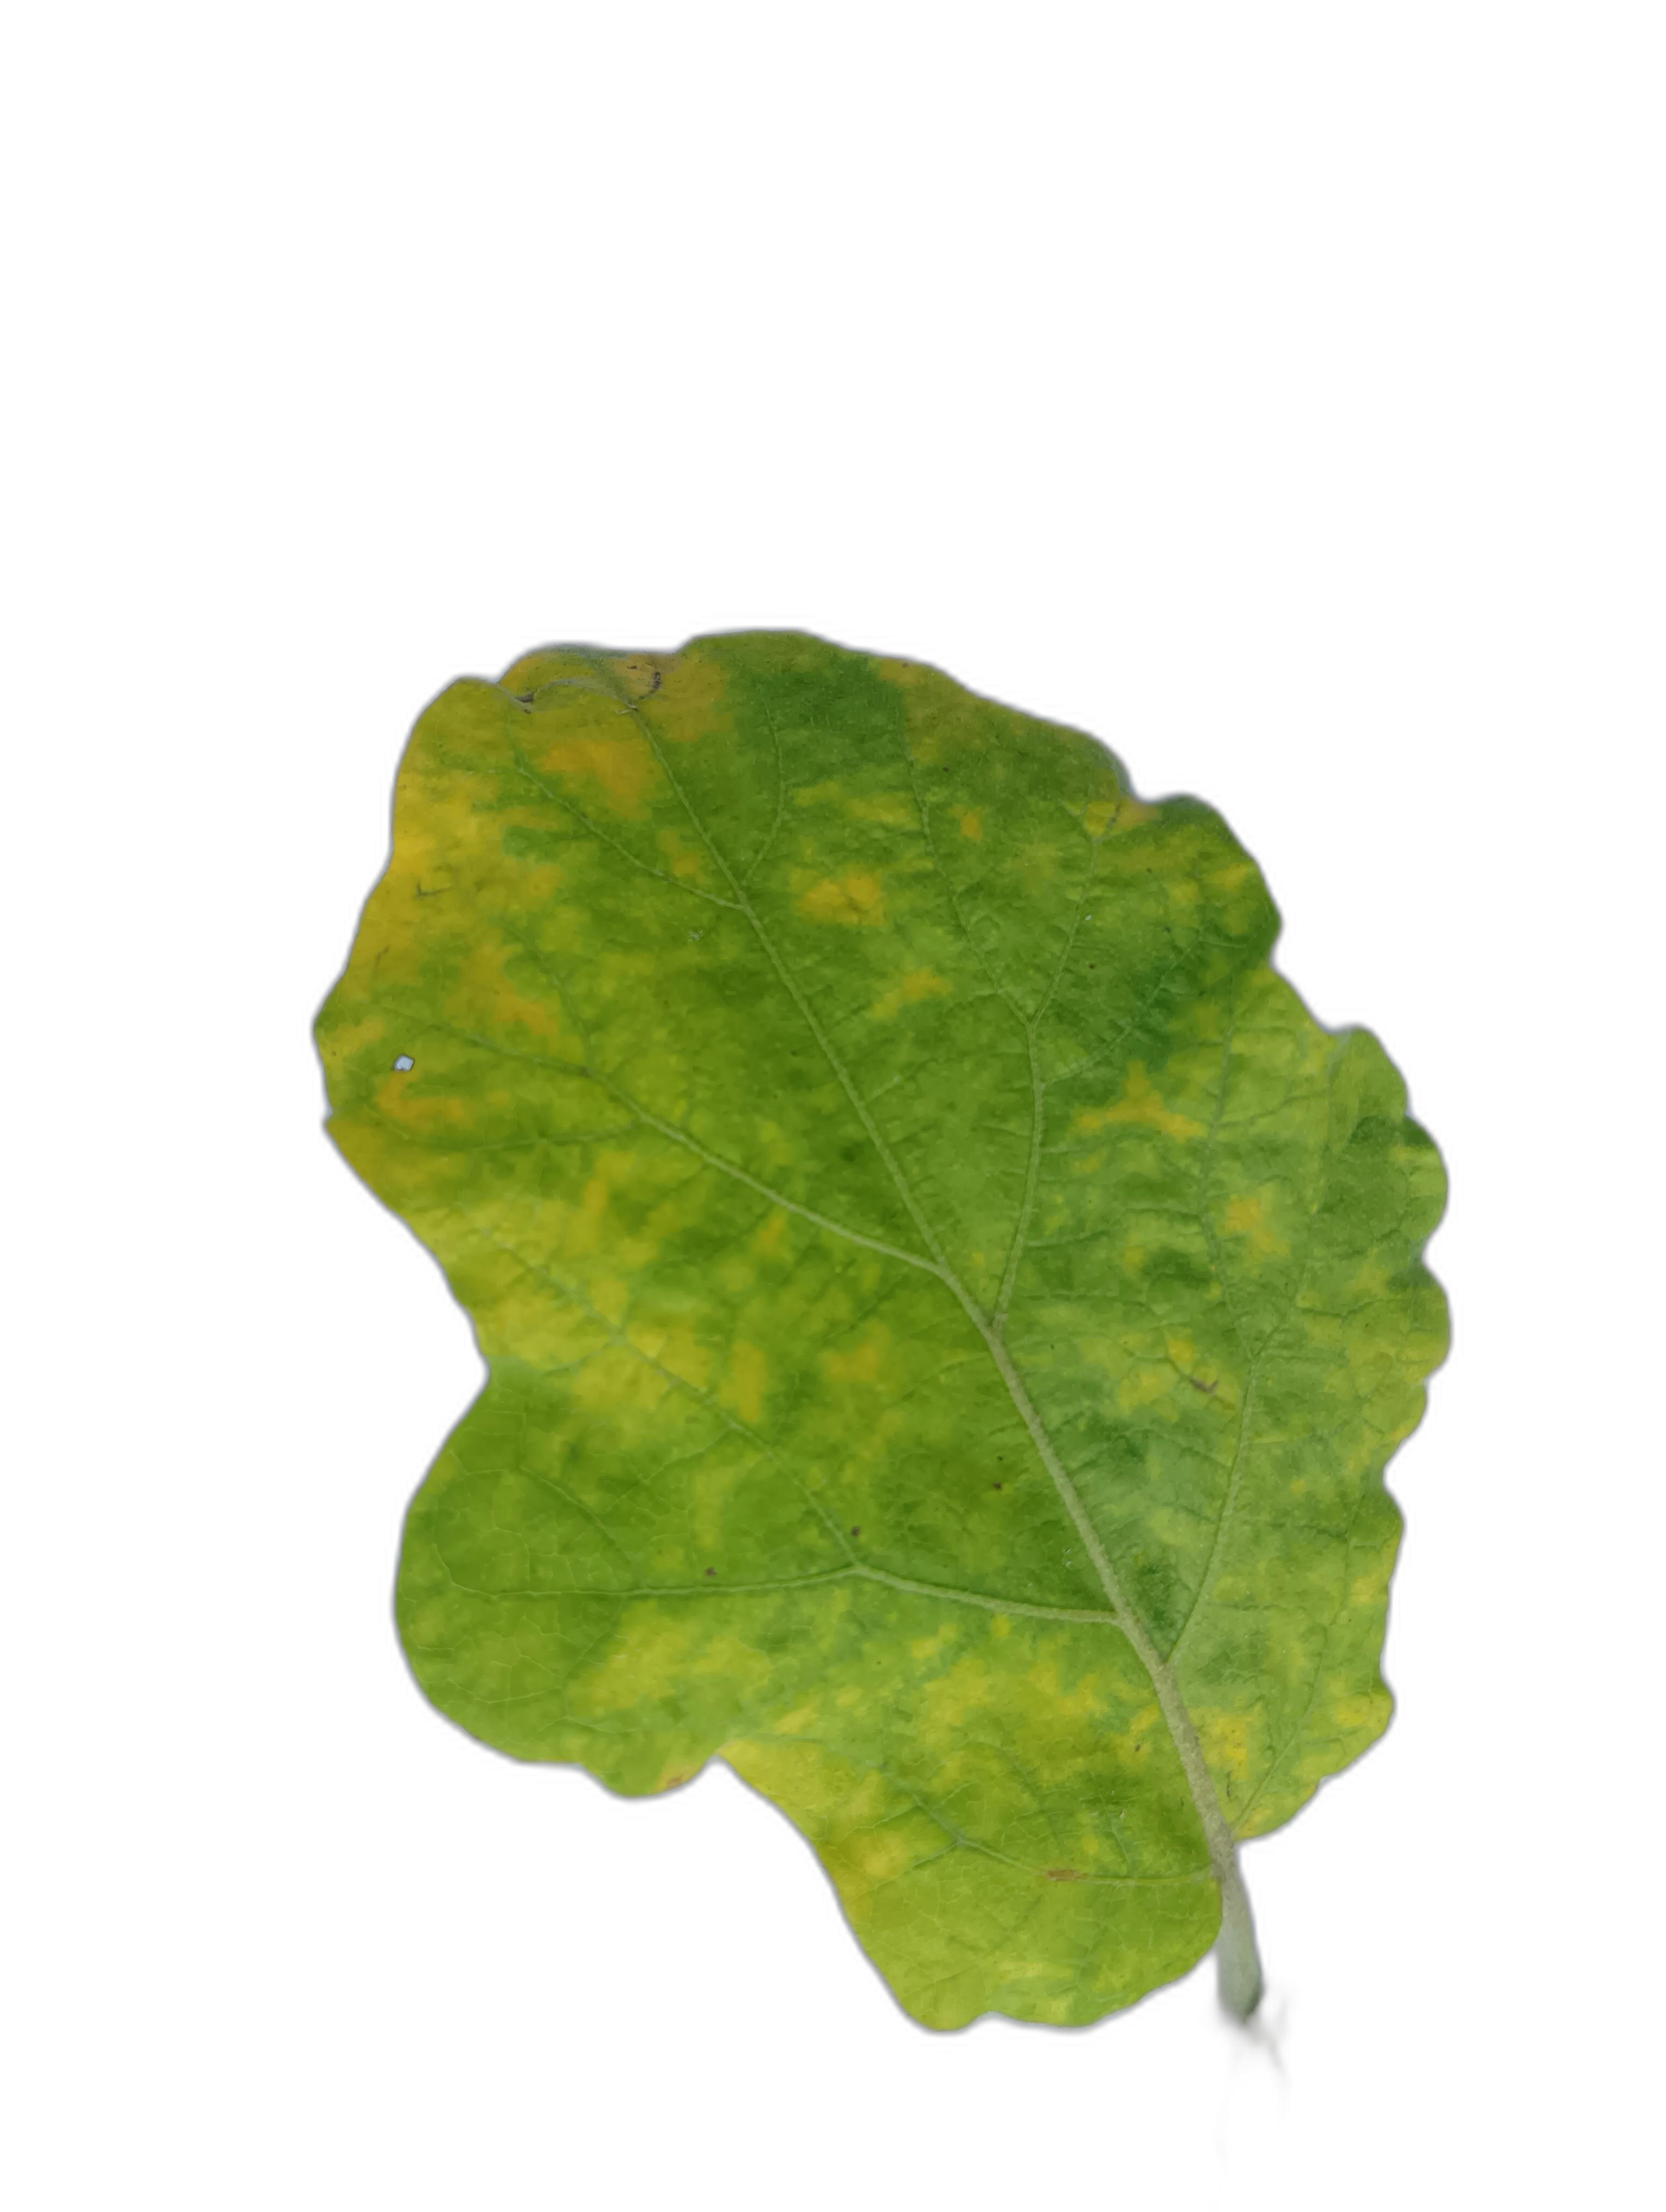
Label: Mosaic Virus Disease